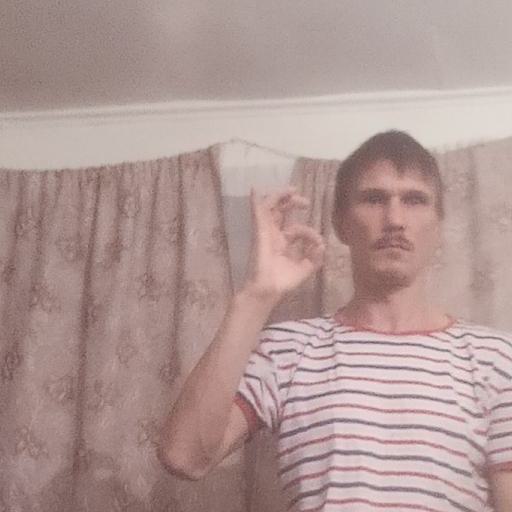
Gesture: ok